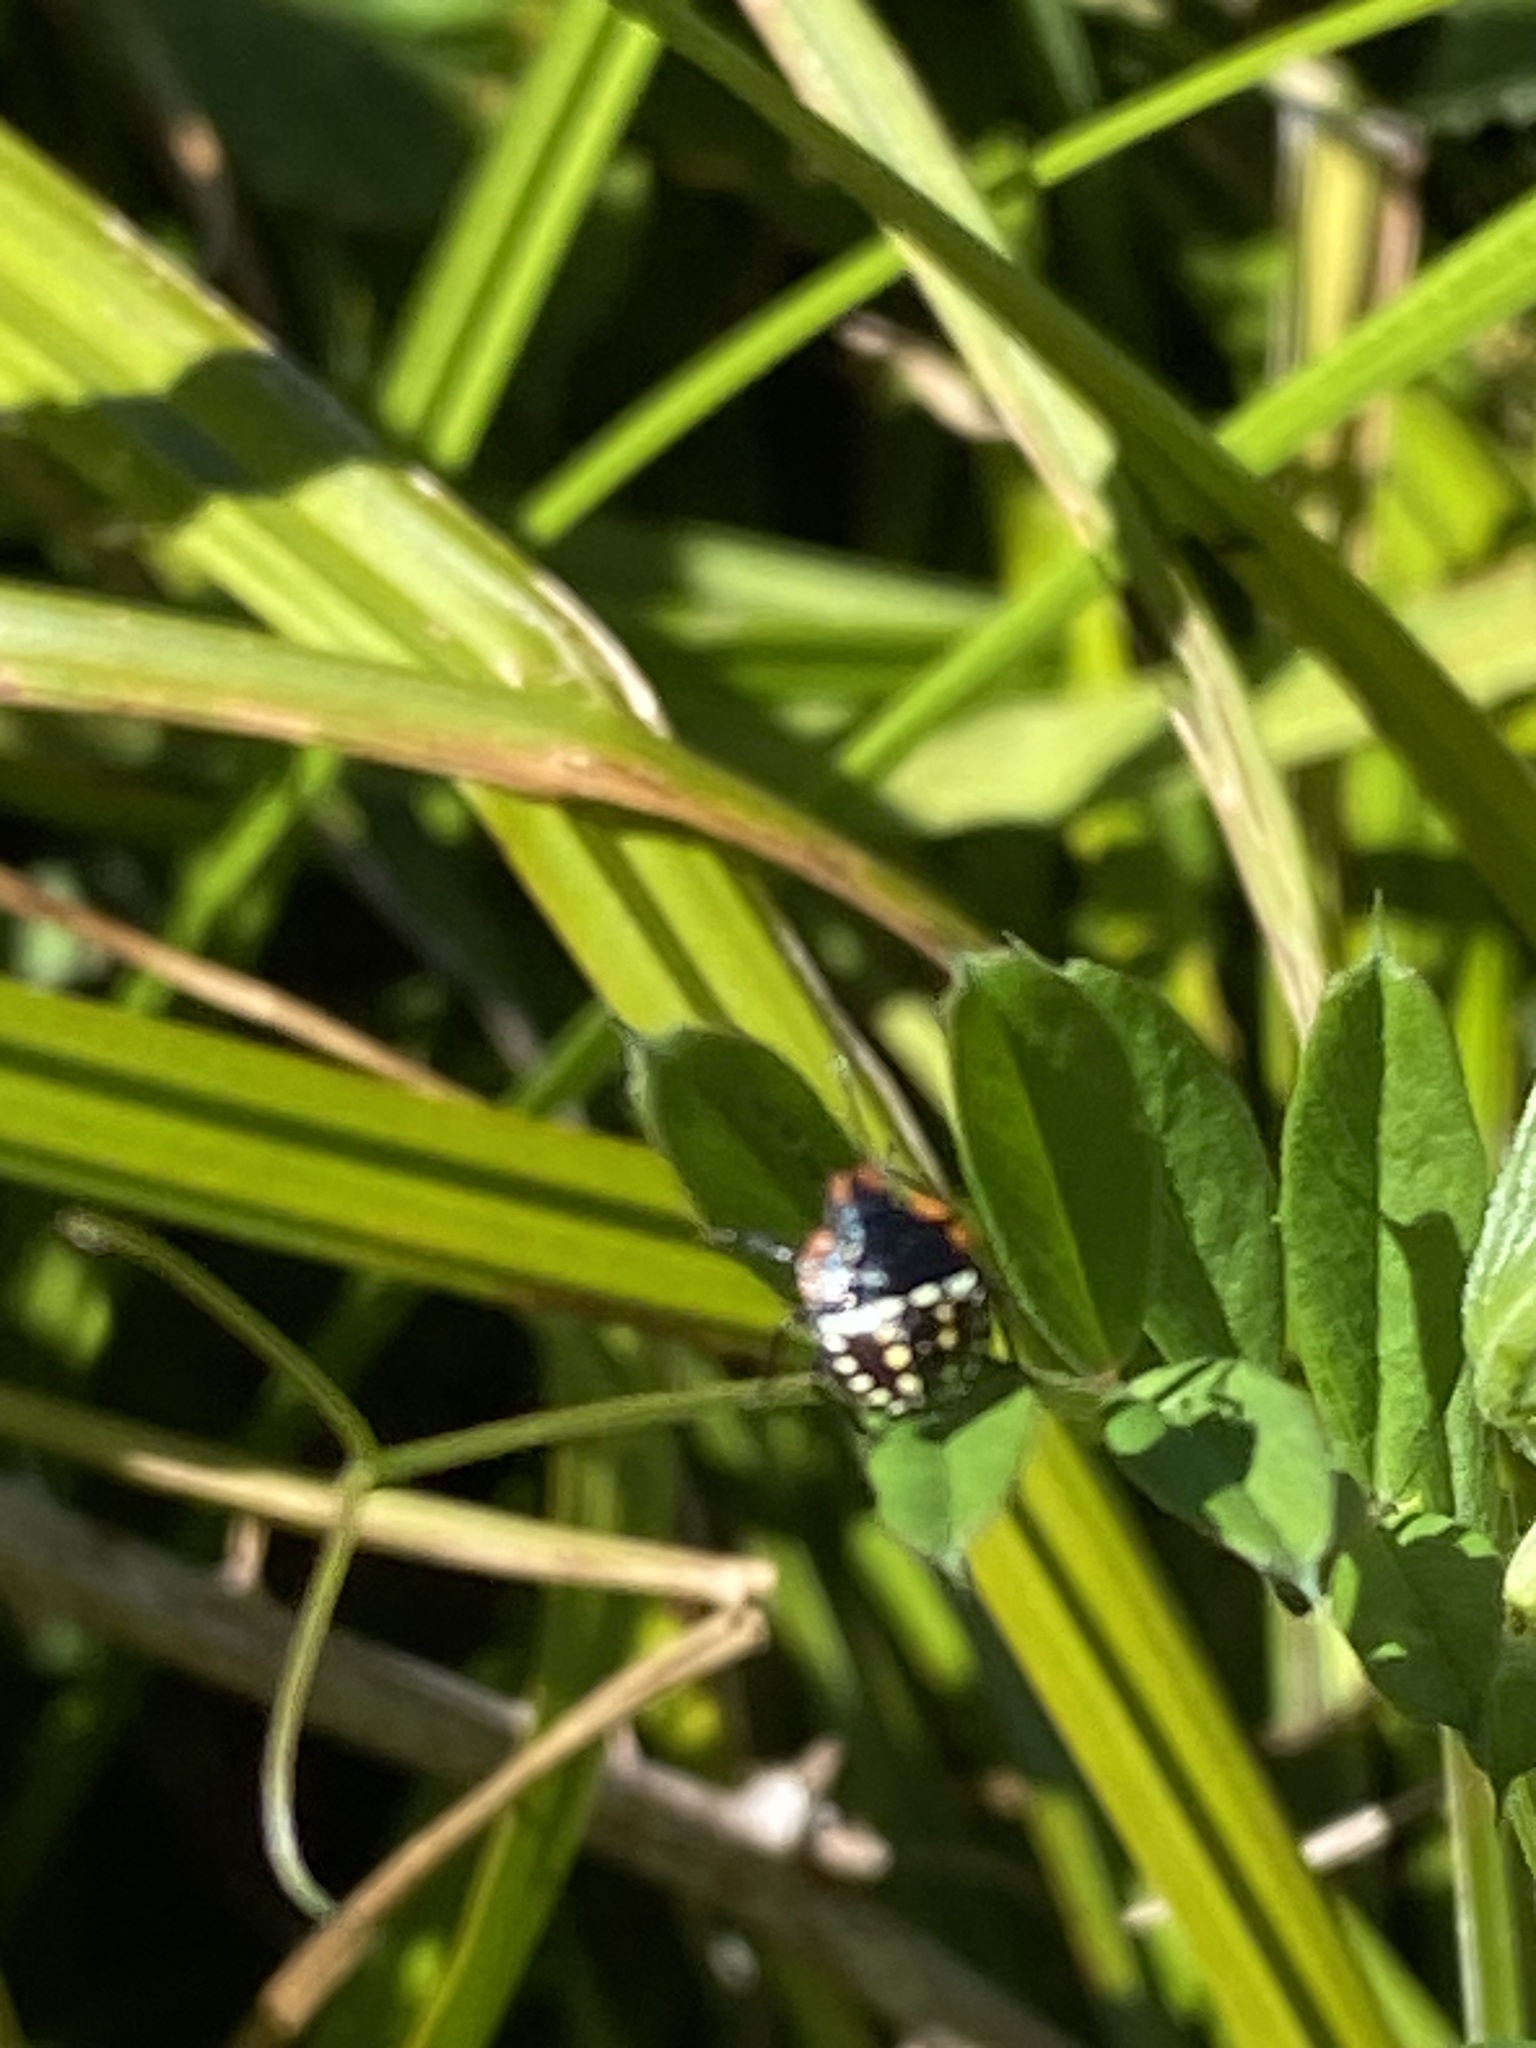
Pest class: stink_bug